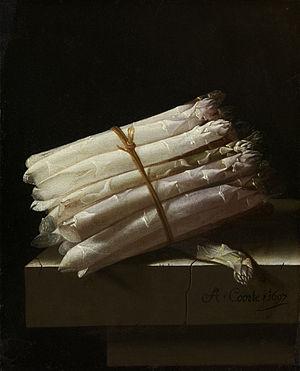
Cet article traite de la littérature néerlandaise à partir de la seconde moitié du XXᵉ siècle.
La cuisine néerlandaise est particulièrement inspirée par le passé agricole des Pays-Bas. Bien que la cuisine varie selon les régions avec des produits spécifiques, il existe un certain nombre de plats et ingrédients typiquement néerlandais. Les plats et repas néerlandais sont souvent nutritifs et copieux car ils sont adaptés au travail qui fut essentiellement physique dans le passé aux Pays-Bas. Le pays est réputé pour ses nombreuses variétés de fromages. La cuisine néerlandaise accorde une place importante aux légumes par rapport à la viande comme dans la plupart des cuisines d'Europe du Nord.
Adriaen Coorte est un peintre hollandais du XVIIᵉ siècle spécialisé dans la peinture de nature morte.